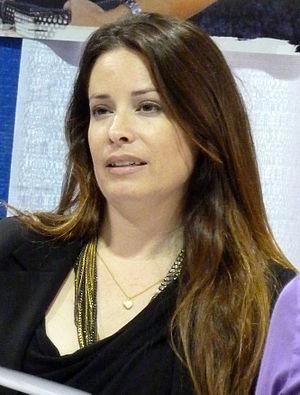
Piper Halliwell est un personnage de fiction issu de la série télévisée Charmed. Elle est interprétée par Holly Marie Combs. Elle fait sa première apparition le 7 octobre 1998 dans le premier épisode de la série. Le personnage a été créé par Constance M. Burge. Piper est introduite dans la série en tant que sœur cadette de Prue et sœur aînée de Phoebe. Piper possède initialement le pouvoir d'arrêter le temps dans son environnement à l'aide de ses mains. À mesure que la série progresse, elle reçoit également le pouvoir de faire exploser spontanément des êtres ou des objets. Piper est décrite comme la douce, « sœur moyenne sensible » et pacificatrice du groupe, qui tente souvent de maintenir la paix entre ses deux sœurs. Elle développe plus tard une personnalité plus agressive et protectrice lorsqu'elle devient la sœur la plus âgée à partir de la saison quatre.